Charles Pomeroy Stone

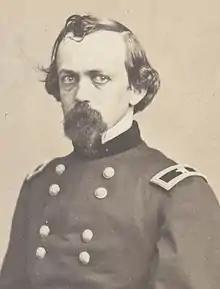
Black and white image of Stone as a general in his Union Army uniform

Stone lost about 1,000 men who were either killed, wounded, captured, or drowned during Ball's Bluff, while the Confederates lost less than 160. The Union total included Baker, the only sitting U.S. Senator killed in combat when "four bullets ripped into him, and he was dead before he hit the ground". Baker's death and the action at Ball's Bluff would have serious consequences for Stone, and also affect the way the American Civil War would be prosecuted. In his official report about the battle on October 24, McClellan did not hold Stone personally responsible for the defeat, saying "The disaster was caused by errors committed by the immediate Commander— not General Stone".